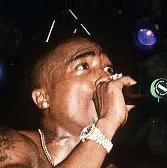
Age: 24